GWR 4700 Class

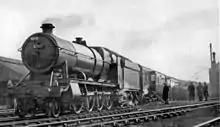
No. 4707 at Swindon Works 25 April 1954

Withdrawal of the class began in June 1962 with No. 4702, while the last were removed from service in May 1964. As a result of their limited usefulness, the mileages achieved by the class were not exceptional, with No. 4705 recording the greatest at .